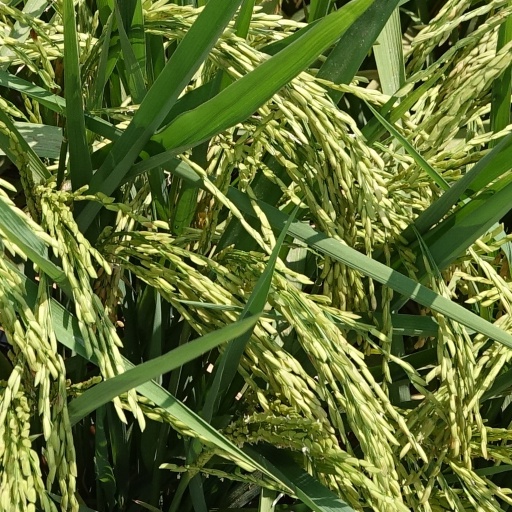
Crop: rice